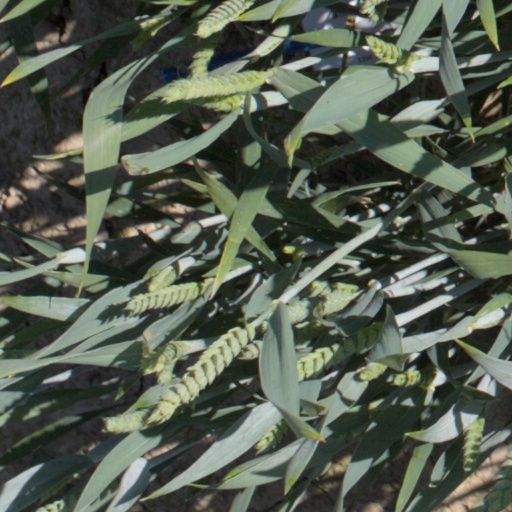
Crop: wheat